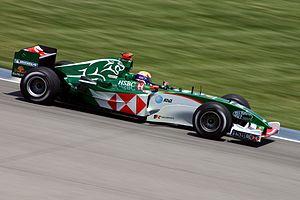
Jaguar Racing est une écurie britannique de Formule 1 engagée en championnat du monde de 2000 à 2004, fondée sur les bases de l'ancienne équipe Stewart Grand Prix engagée en championnat du monde de 1997 à 1999.
Le Grand Prix automobile du Brésil 2003, disputé le 6 avril 2003 sur le circuit d'Interlagos, est la 700ᵉ épreuve du championnat du monde de Formule 1 courue depuis 1950. Il s'agit de la trente et unième édition du Grand Prix du Brésil comptant pour le championnat du monde de Formule 1 et de la troisième manche du championnat 2003.
Mark Alan Webber, né le 27 août 1976 à Queanbeyan en Australie, est un pilote automobile australien qui a disputé le championnat du monde de Formule 1 de 2002 à 2013, totalisant neuf victoires avec Red Bull, terminant à trois reprises troisième du championnat et contribuant sur la même période à l'obtention de quatre titres constructeurs de son écurie. Il se consacre ensuite à l'endurance avec Porsche de 2014 à 2016 et est sacré champion du monde en 2015.
Le British Racing Green, abrégé en BRG, est la livrée nationale utilisée par les automobiles de course britanniques en compétition internationale jusqu'à la fin des années 1960, date à laquelle est abandonnée la distinction de couleur par nationalité. Proche du vert anglais, la teinte exacte du British Racing Green fait souvent débat, le terme ayant été utilisé pour désigner une large gamme de vert en sport automobile.
La Jaguar R5 est la monoplace de Formule 1 engagée par l'écurie britannique Jaguar Racing dans le cadre du championnat du monde de Formule 1 2004. Elle est pilotée par l'Australien Mark Webber et par l'Autrichien Christian Klien. Le pilote d'essais est le Suédois Björn Wirdheim.